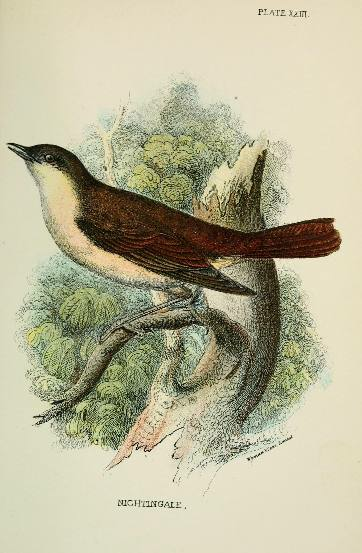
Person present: No